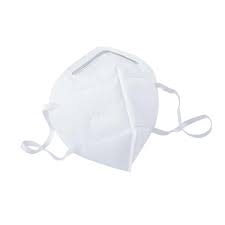
Waste category: trash